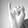
ASL letter: I